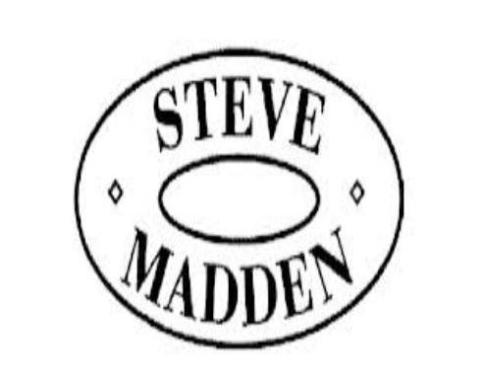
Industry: Clothes